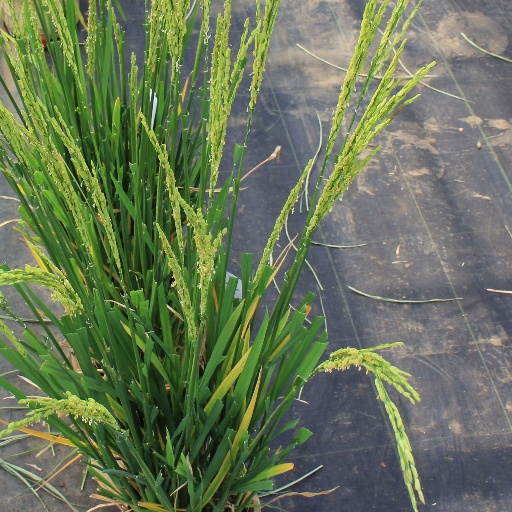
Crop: rice